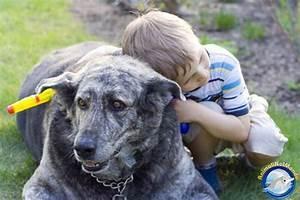
dog